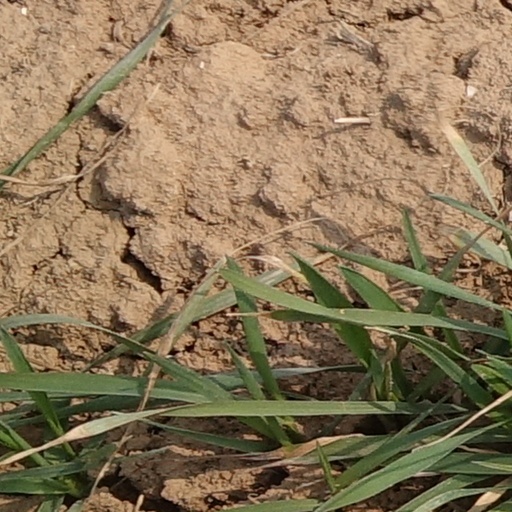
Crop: wheat